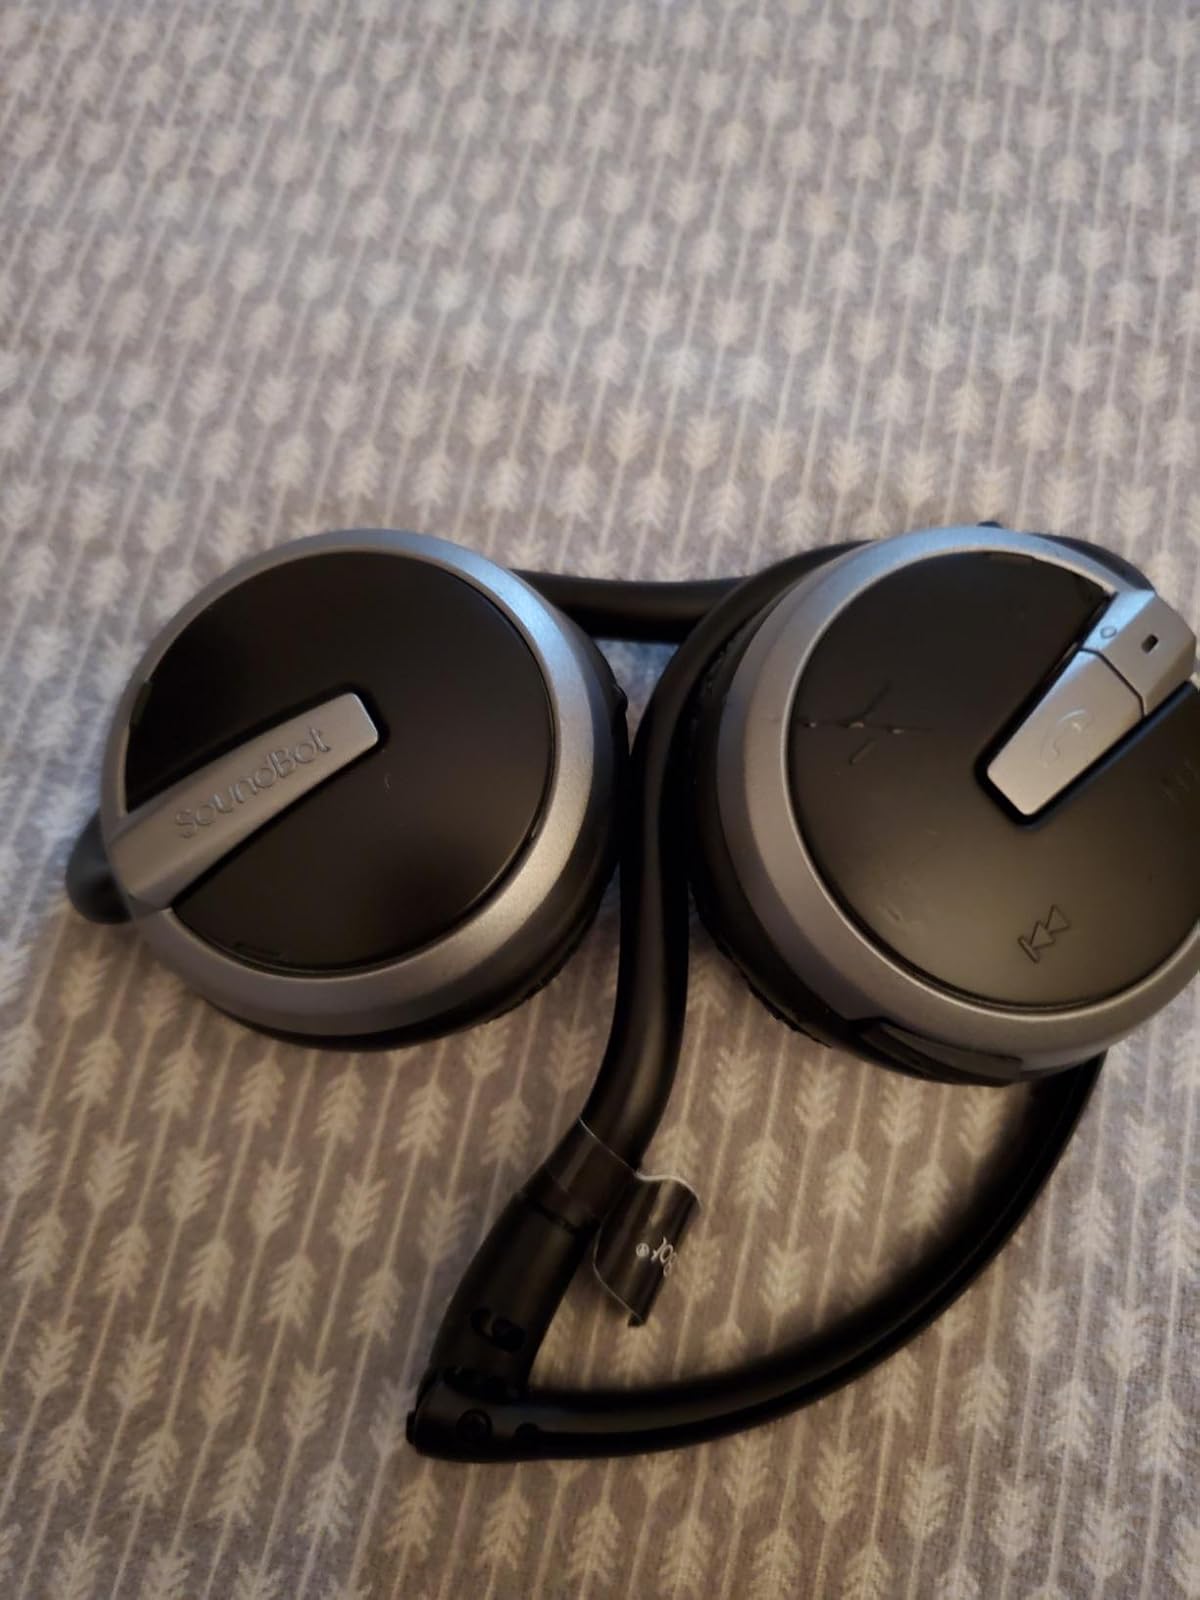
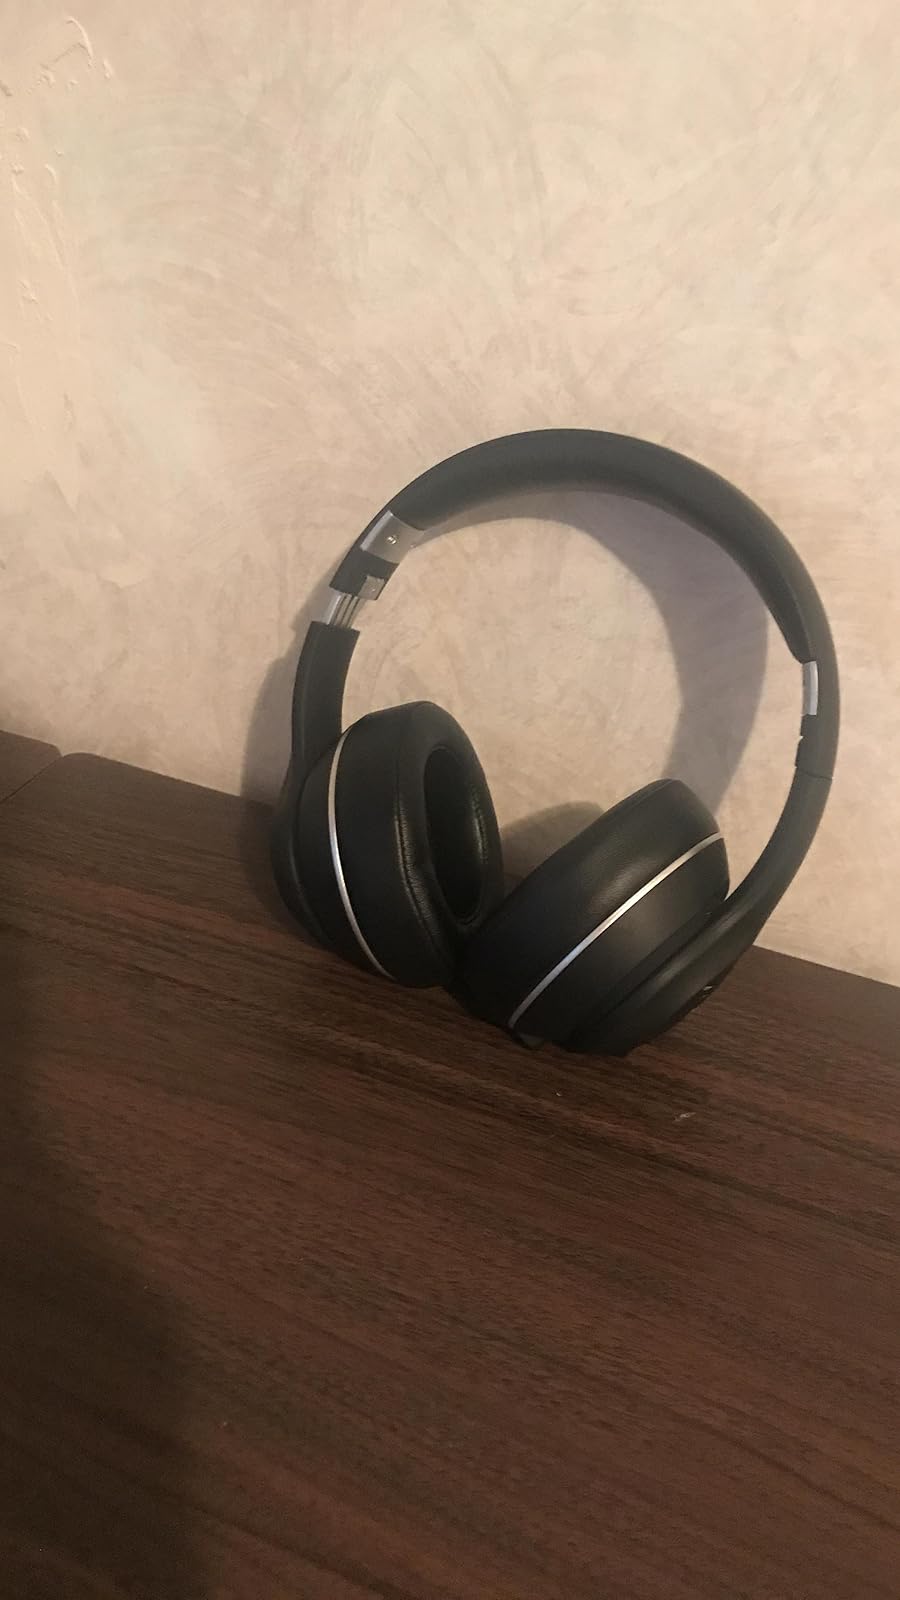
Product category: headphones
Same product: no